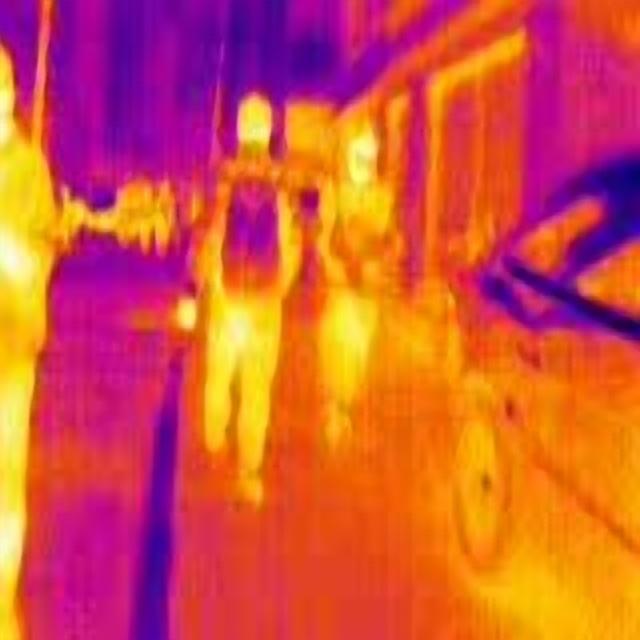
Detected objects:
label: person
label: person
label: person
label: person
label: person